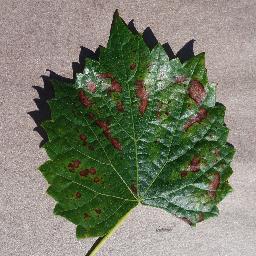
Label: Grape___Esca_(Black_Measles)